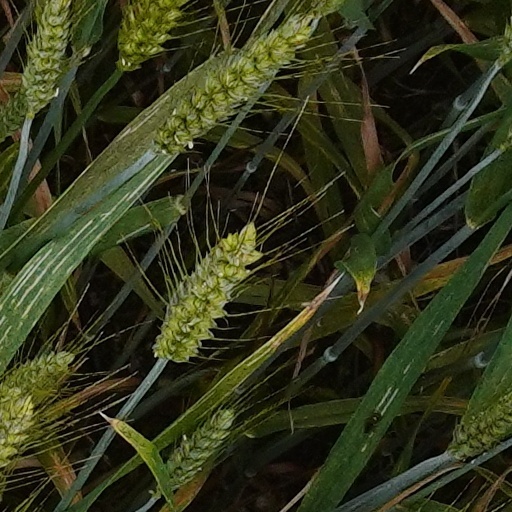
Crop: wheat